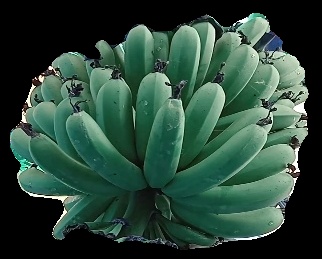
Variety: pachbale
Grade: grade1